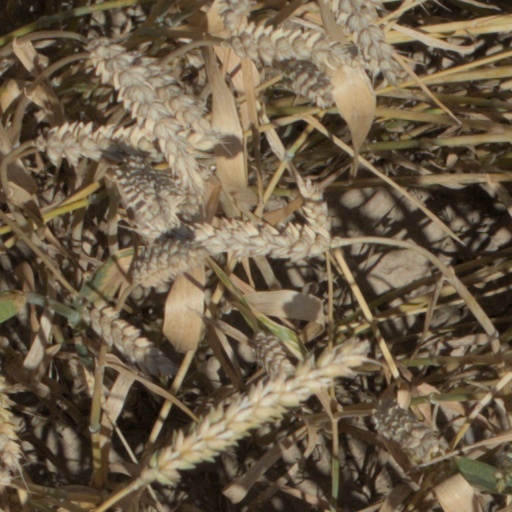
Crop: wheat